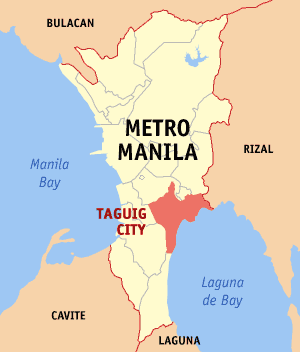
Taguig est l'une des villes et des municipalités qui forment le Grand Manille aux Philippines. Elle est située sur les rives nord-ouest du Laguna de Bay et est bordé par Muntinlupa au sud, Parañaque au sud-ouest, Pasay à l'ouest, Cainta et Taytay au nord-est et Makati, Pateros et Pasig au nord. La rivière Taguig, un affluent du fleuve Pasig traverse la moitié nord de la ville et la rivière Napindan, également affluent du fleuve Pasig, forme la frontière commune de Taguig avec Pasig.